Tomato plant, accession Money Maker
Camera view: bottom (45 deg); turntable rotation: 30 degrees
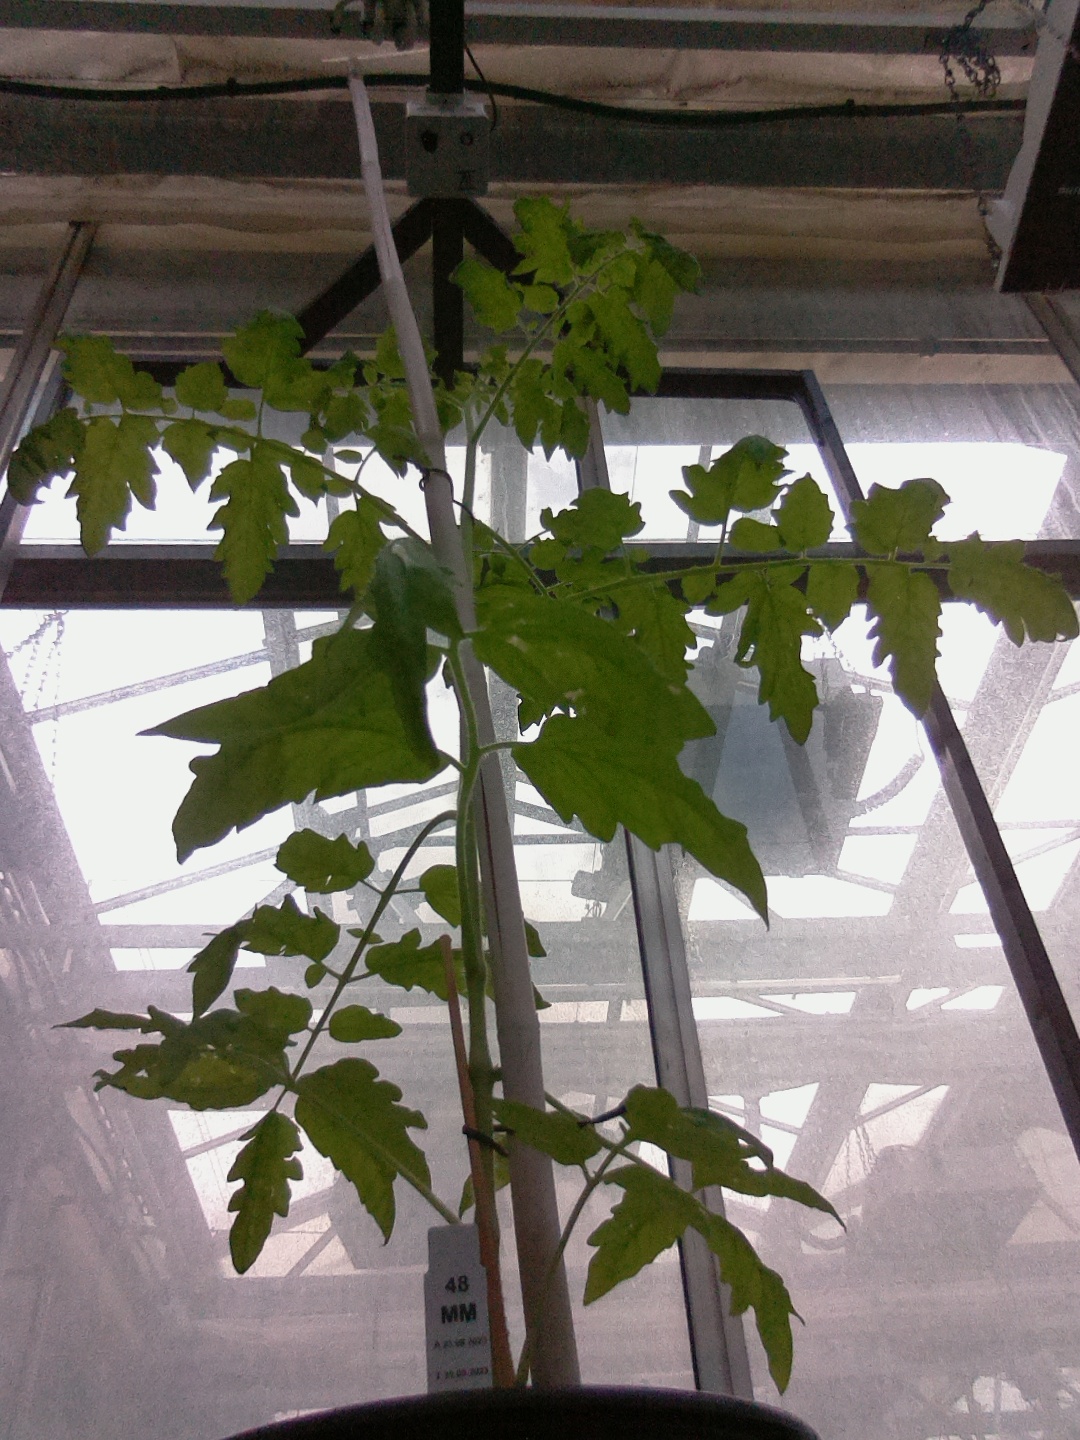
BBCH growth stage 15: 10 of true leaves visible